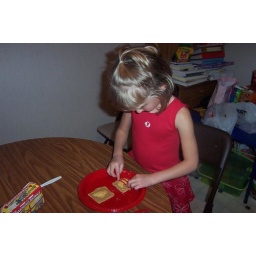
Place the strips of licorice over the animal crackers to make the bars of the cages to keep the animals in.